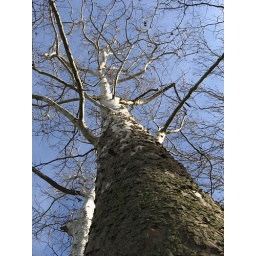
Huge Sycamore tree near my house